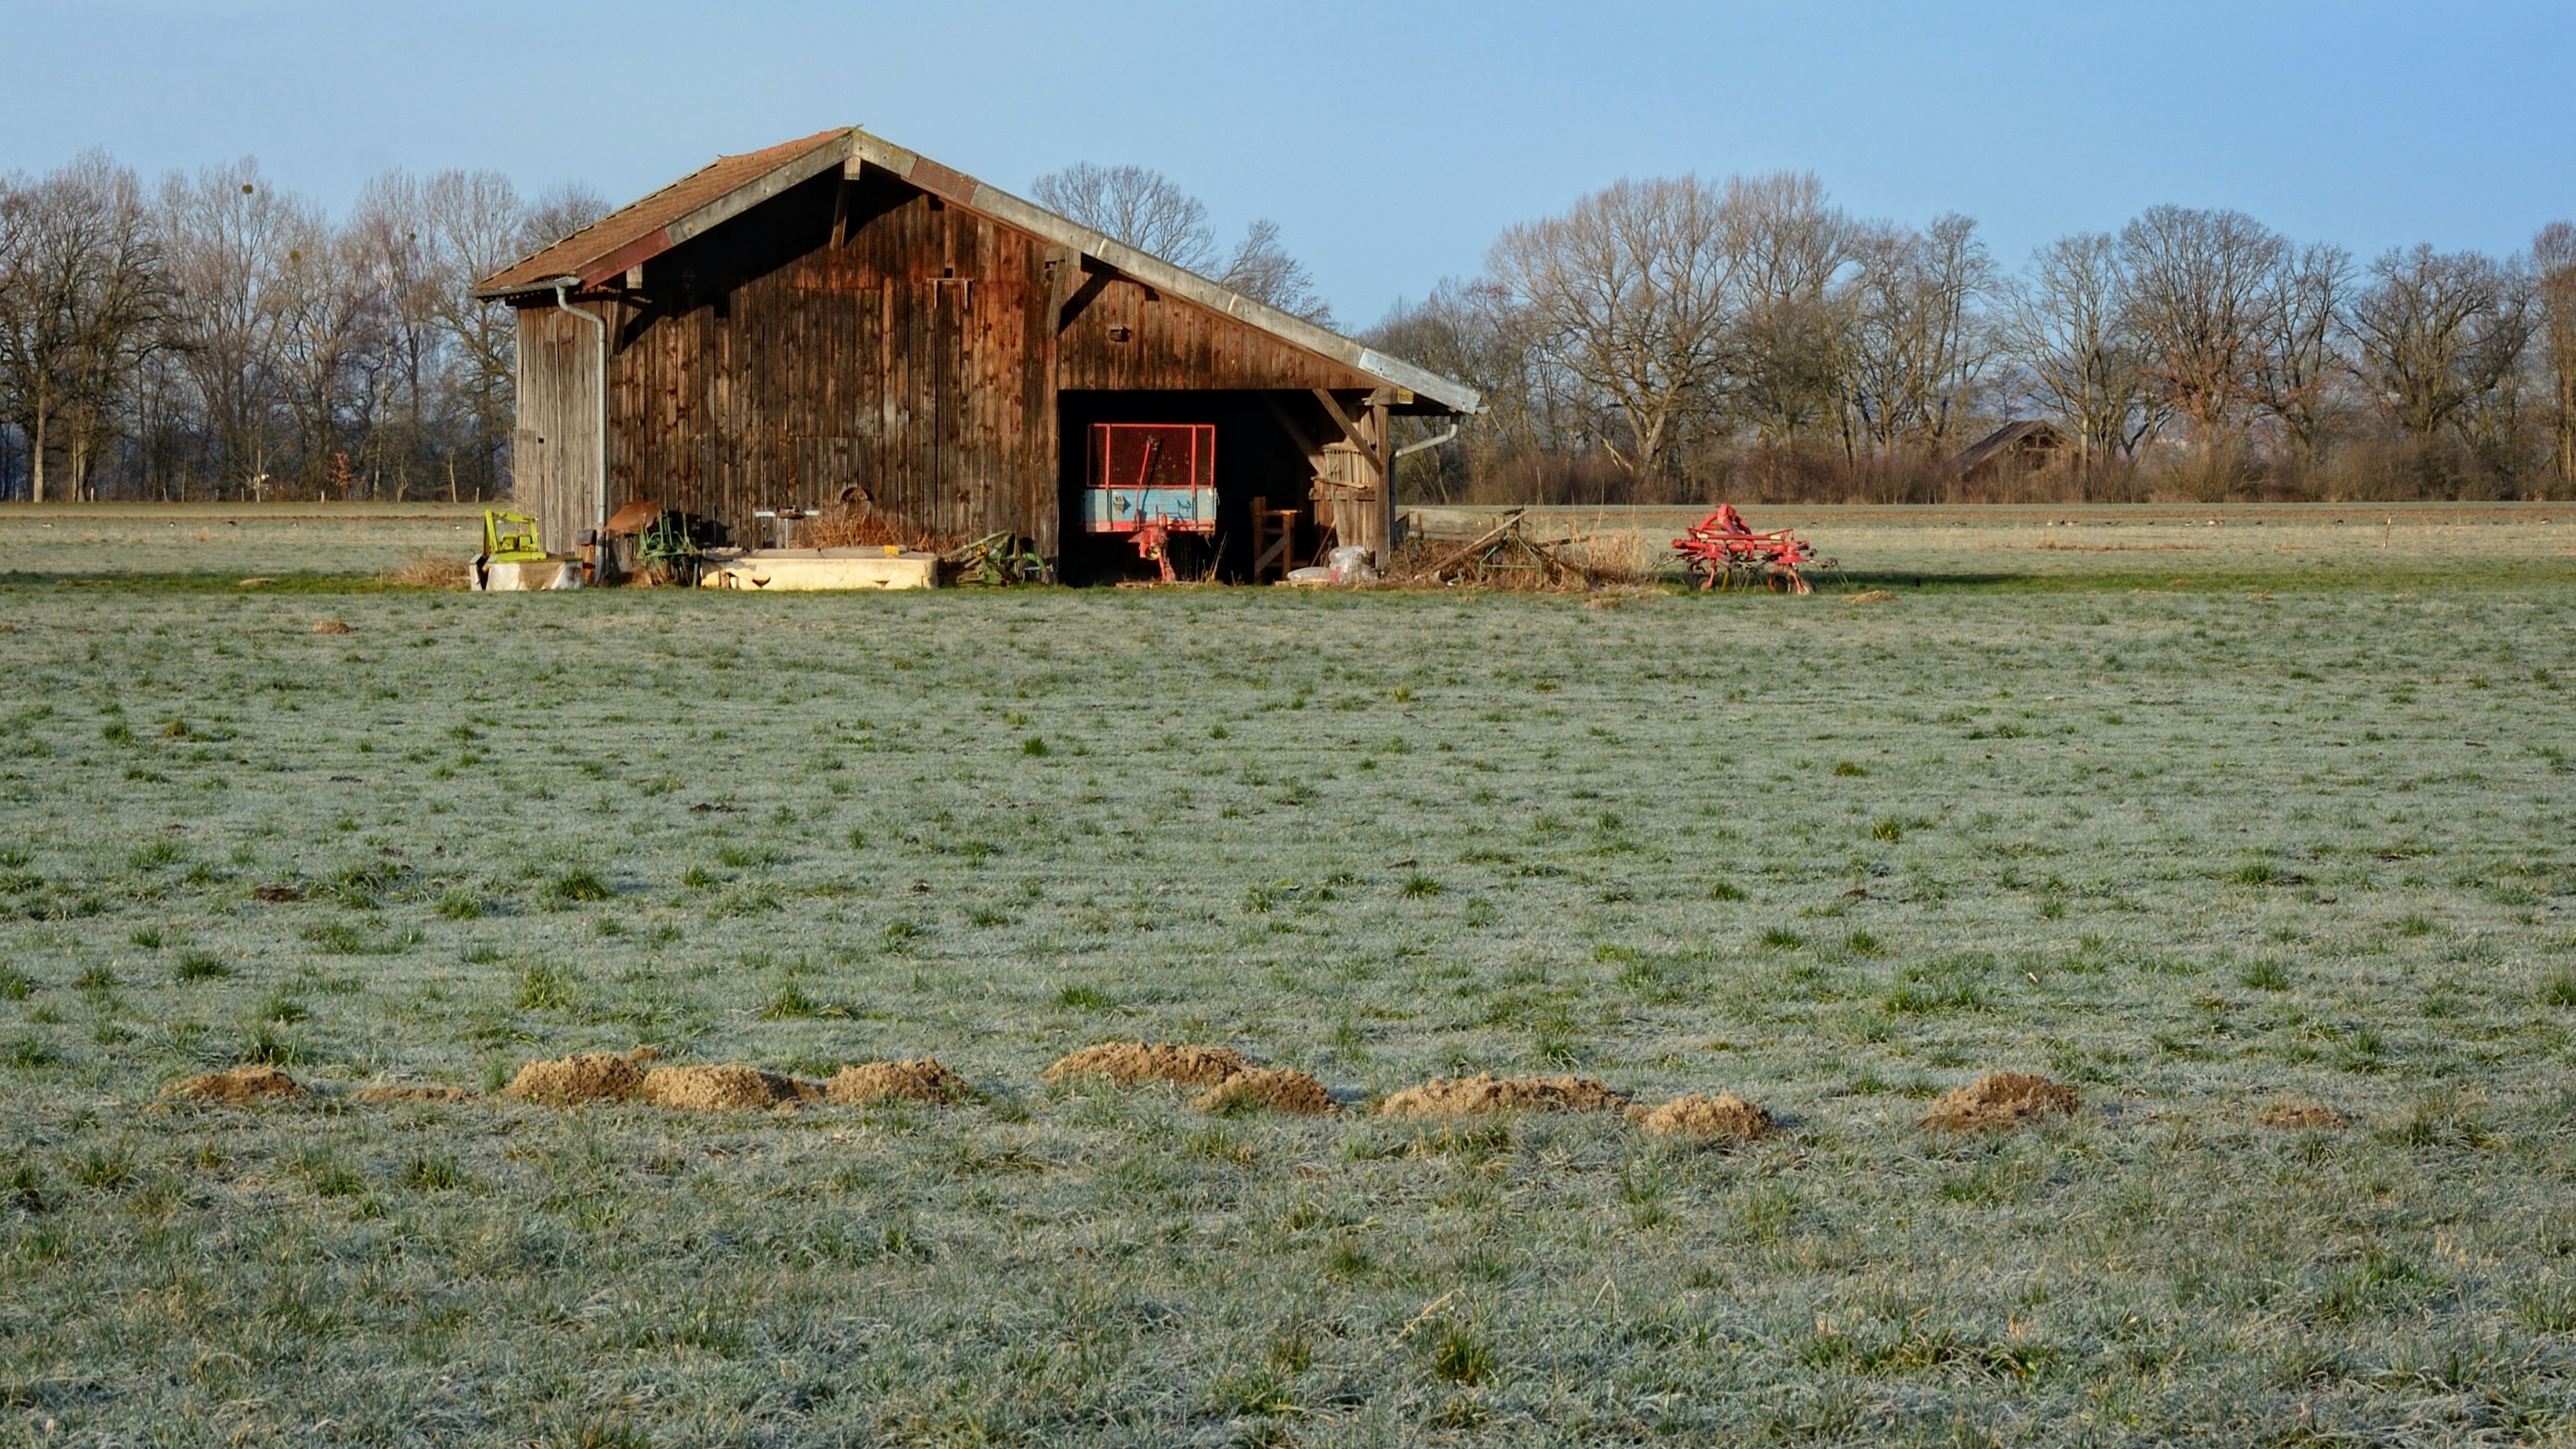
landscape, nature, architecture, hay, field, farm, meadow, prairie, old, barn, rustic, vacation, hut, shack, pasture, ranch, romance, romantic, nostalgia, agriculture, bavaria, log cabin, historically, rural area, field barn, chiemgau, scheuer, grass family